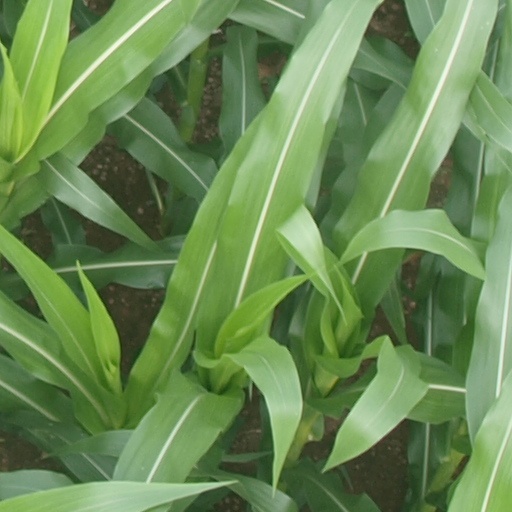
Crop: maize; corn